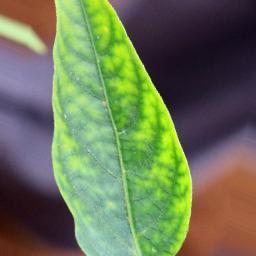
Label: nutritional